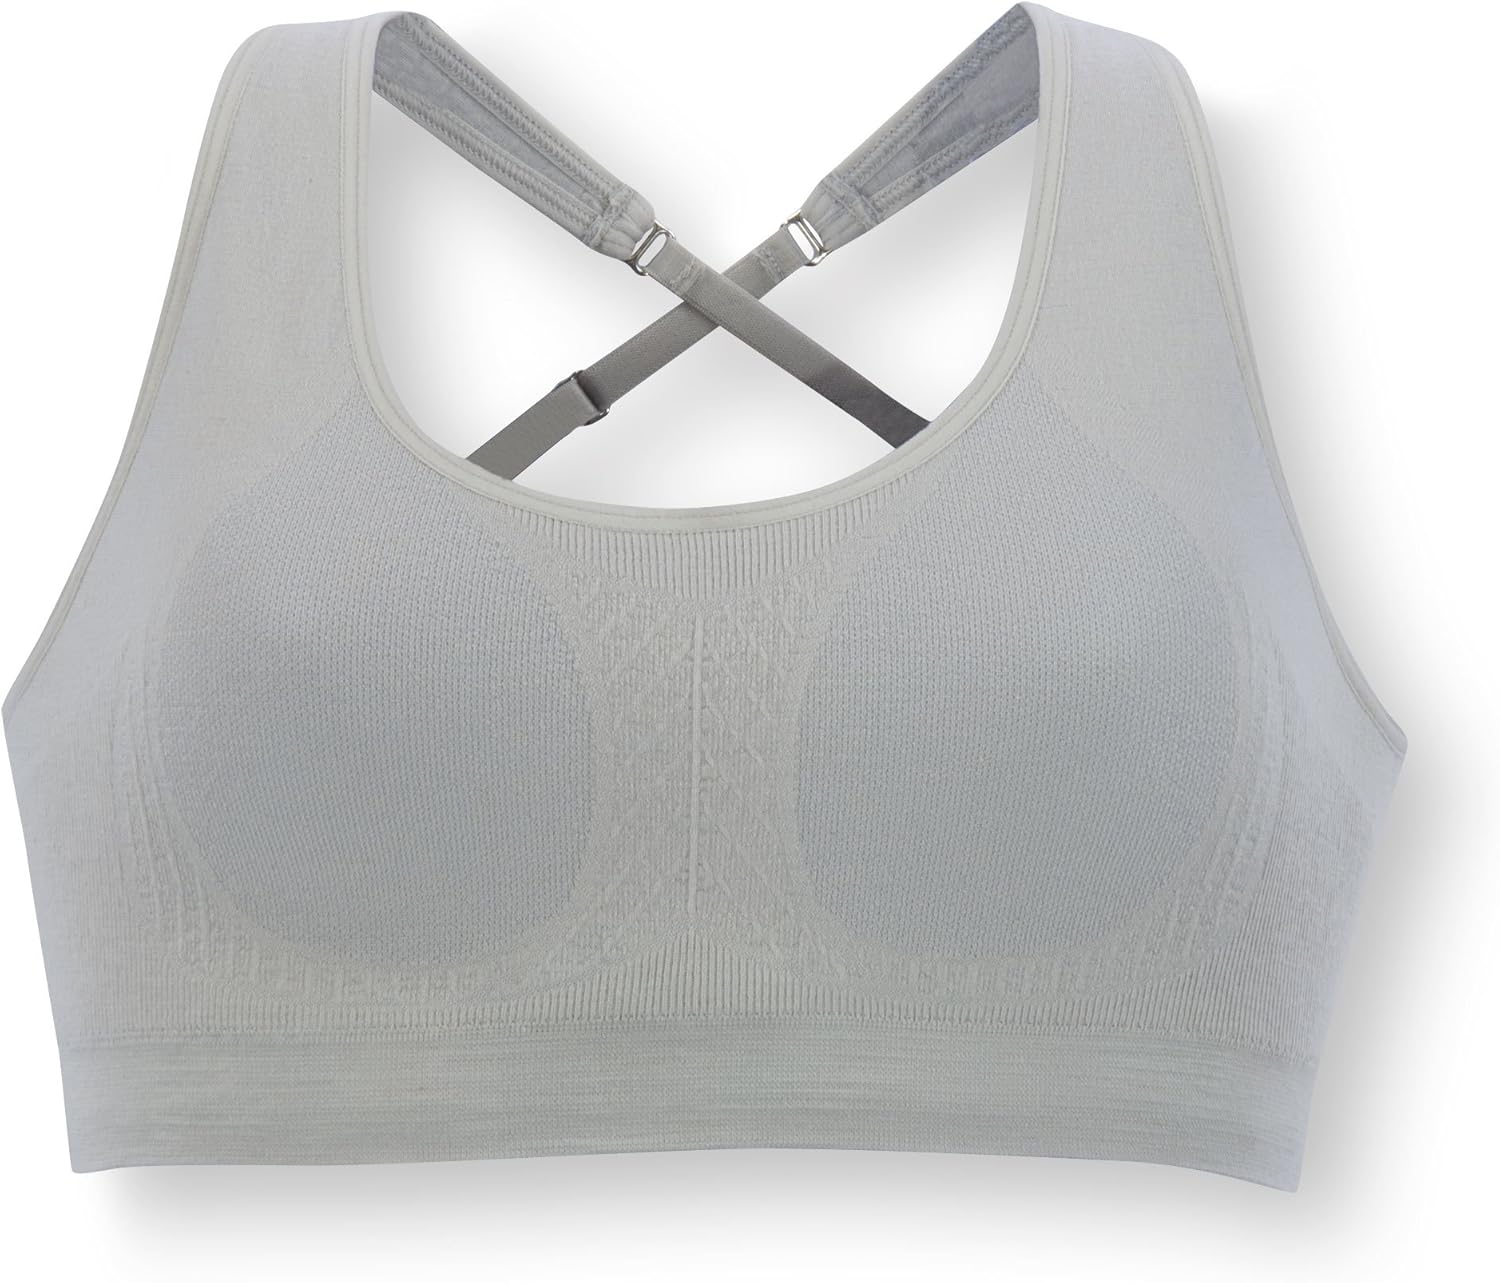
Ibex Women's Balance Support Sports Bra
Category: AMAZON FASHION
Nothing's more comfortable than the skin you live in, but our Balance line of seamless, body-mapping first layers comes pretty close. Made from our exclusive, superfine 17.5 micron merino blended with a hint of Spandex, Balance bras, tops and shorts are made on specialized Italian knitting machines that ensure perfect contour to your body. That means support, comfort and maximum breathability, kind of like - well, like a second skin.
Features: Zipper closure | Machine Wash | Our strongest support. Best for A, B, & C cups - medium-to-high impact sports., Machine Washable | Semi-fit, 7.5'' Zip neck with locking zipper pull, Arm pocket with concealed zipper | Turkey